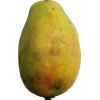
Label: papaya